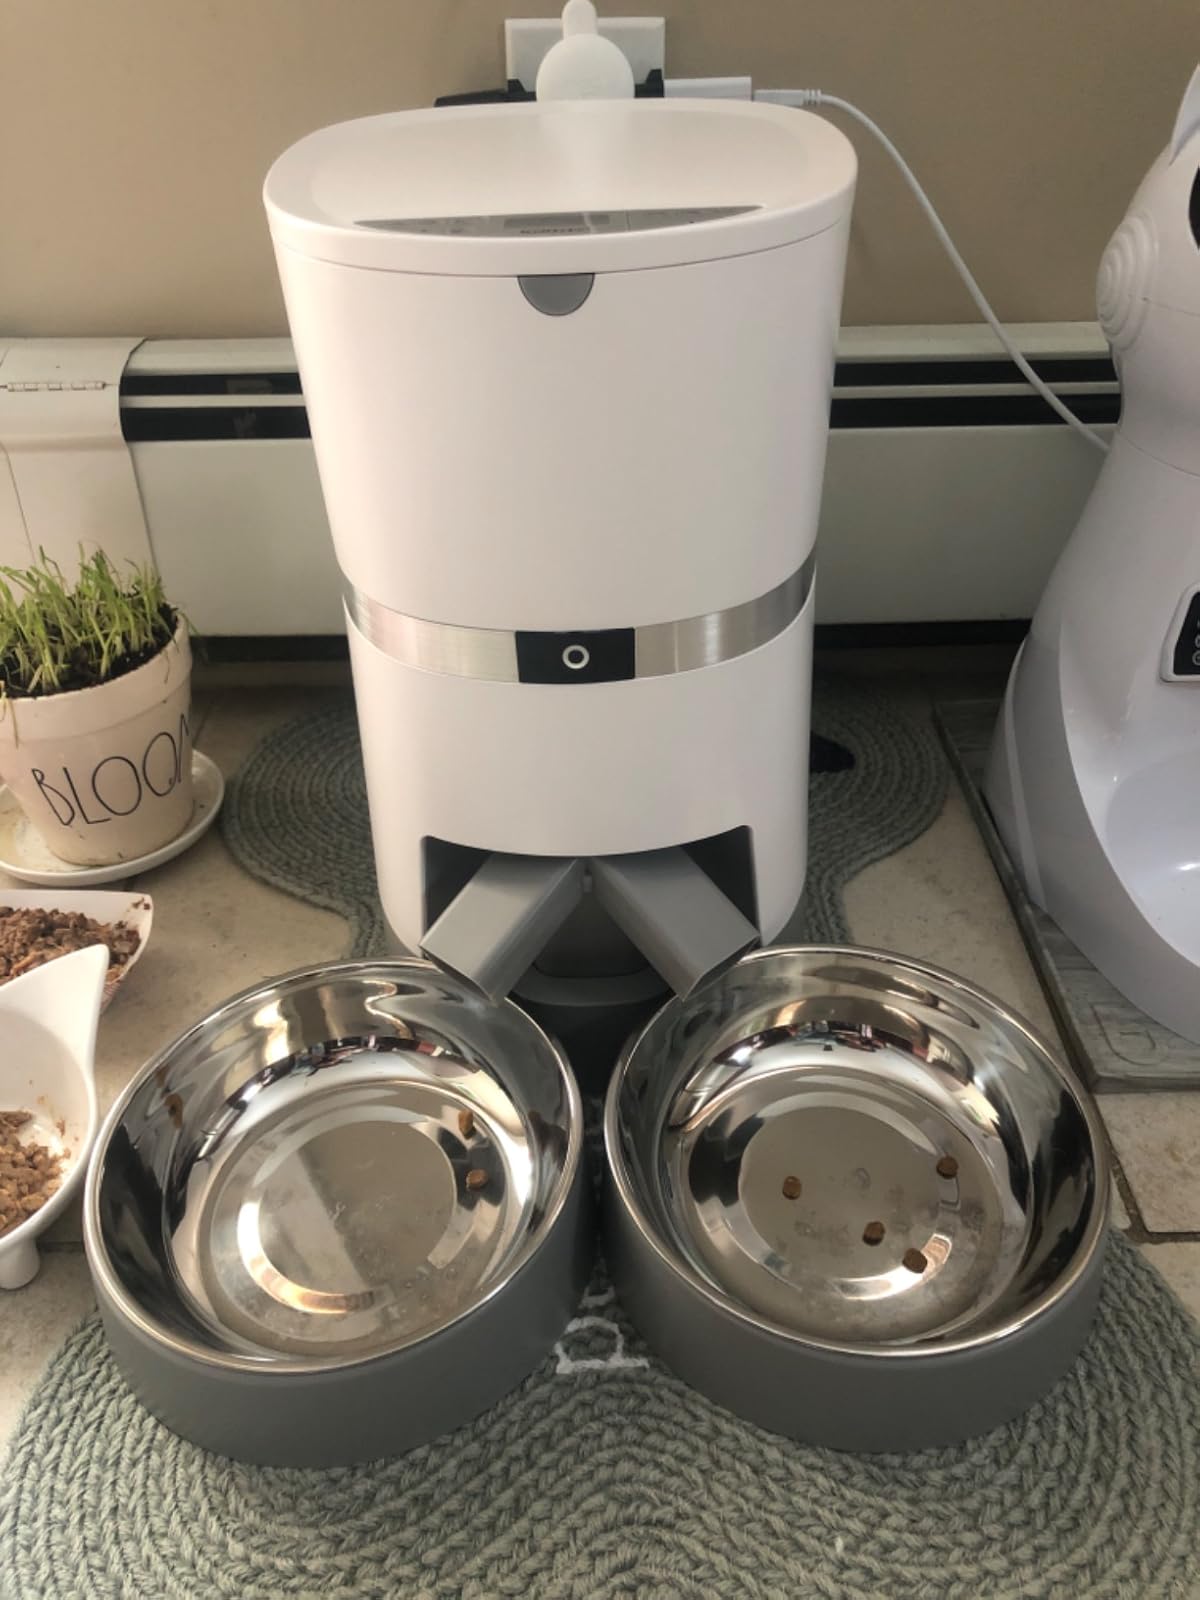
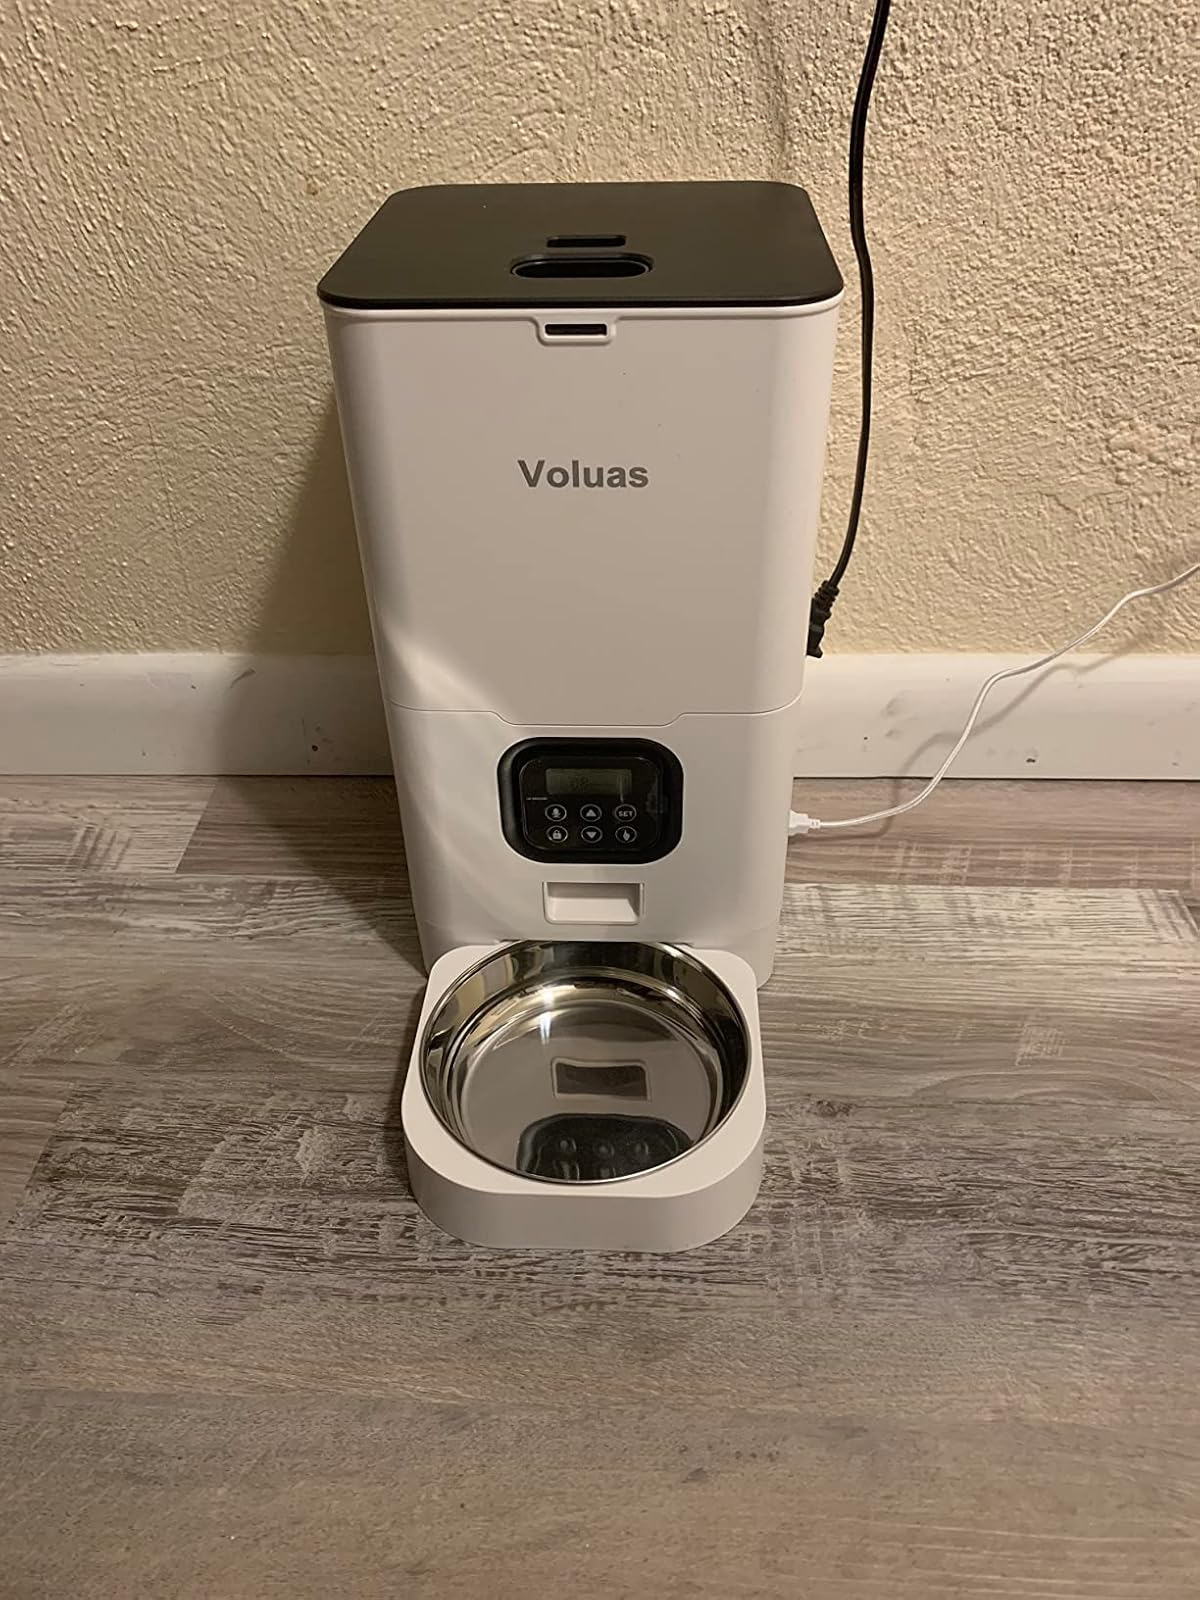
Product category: items_feeder
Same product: no